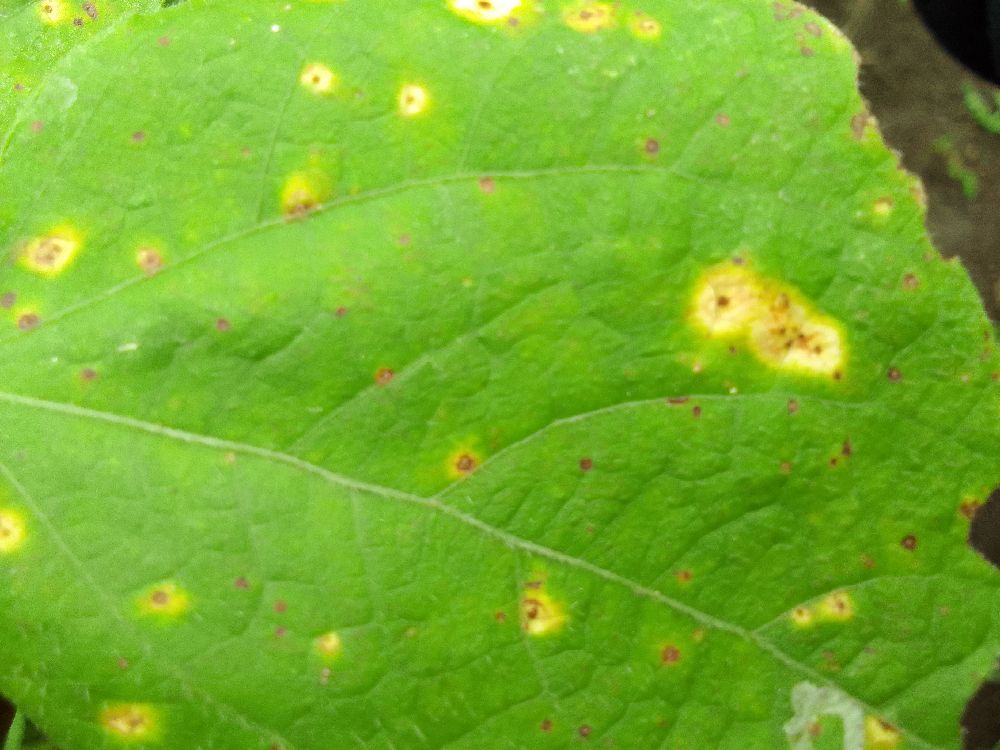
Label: rust